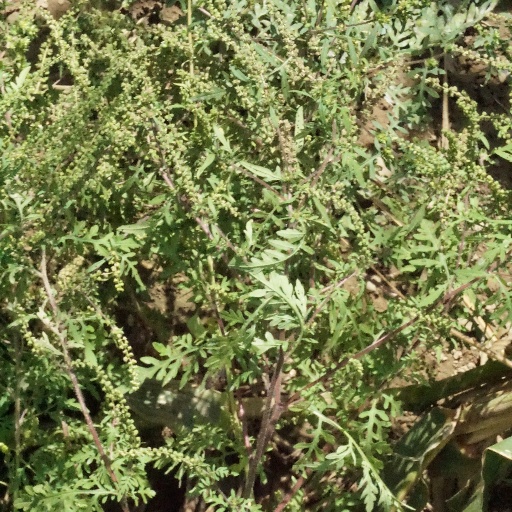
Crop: maize; corn